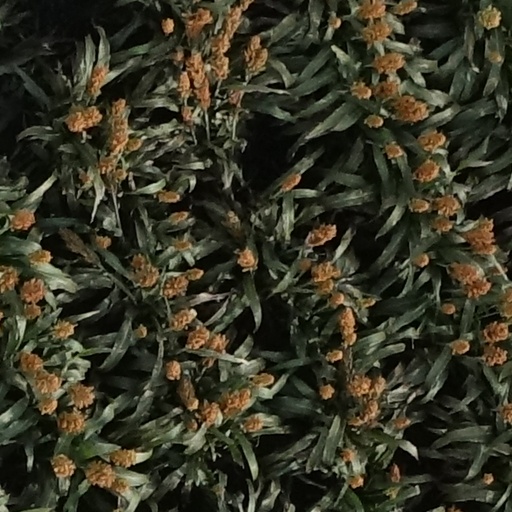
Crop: sorghum